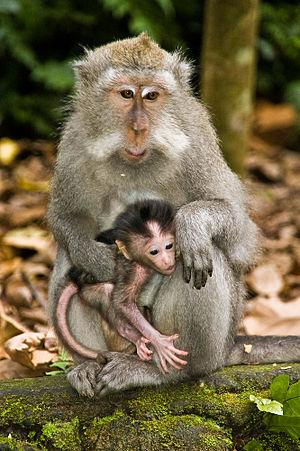
Nafovanny, au Vietnam, est le plus grand élevage de singes en captivité du monde. L'élevage accueille plus de 30 000 macaques crabiers, destinés aux tests en laboratoire.
Le macaque crabier est un singe catarhinien de la famille des cercopithécidés, originaire d'Asie du Sud-Est.